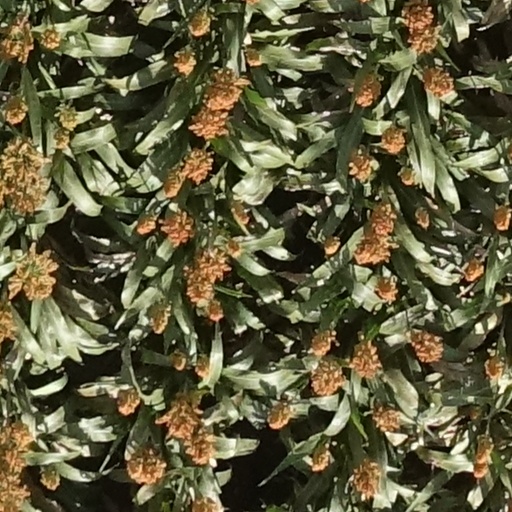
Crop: sorghum